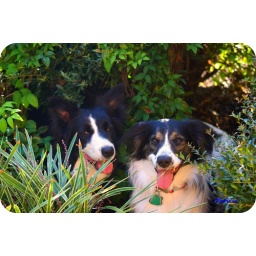
Ellie and Mattie in the flower bed